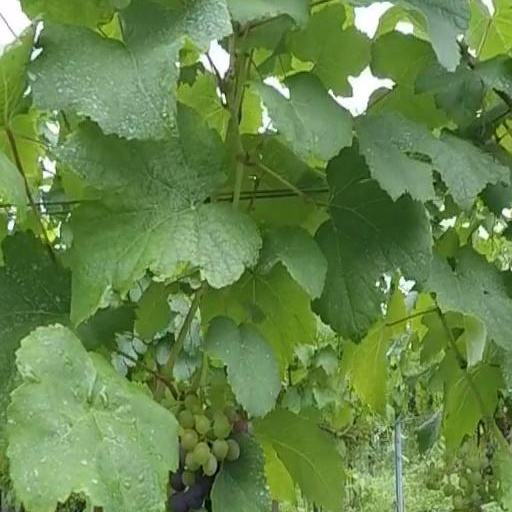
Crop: grape